Multiple Epidermal Growth Factor-like Domains 8

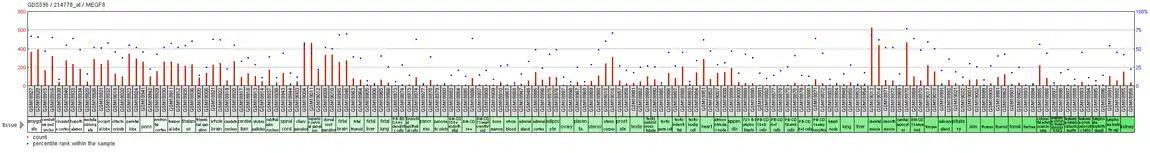
NCBI GeoProfile for MEGF8 Tissues Expression in Humans

According to BioGPS gene ontology information, MEGF8 is an active participant in receptor activity, calcium ion binding, protein binding.